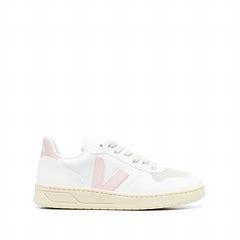
Brand: Veja
Model: 100